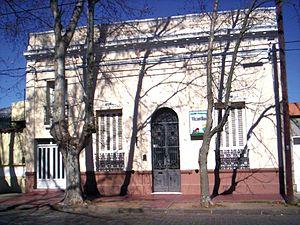
María Eva Duarte de Perón [maˈɾia ˈeβa ˈðwaɾte ðe peˈɾon], mieux connue sous le nom d’Eva Perón ou d’Evita, est une actrice et femme politique argentine. Elle épousa en 1945 le colonel Juan Domingo Perón, un an avant l’accession de celui-ci à la présidence de la république argentine.